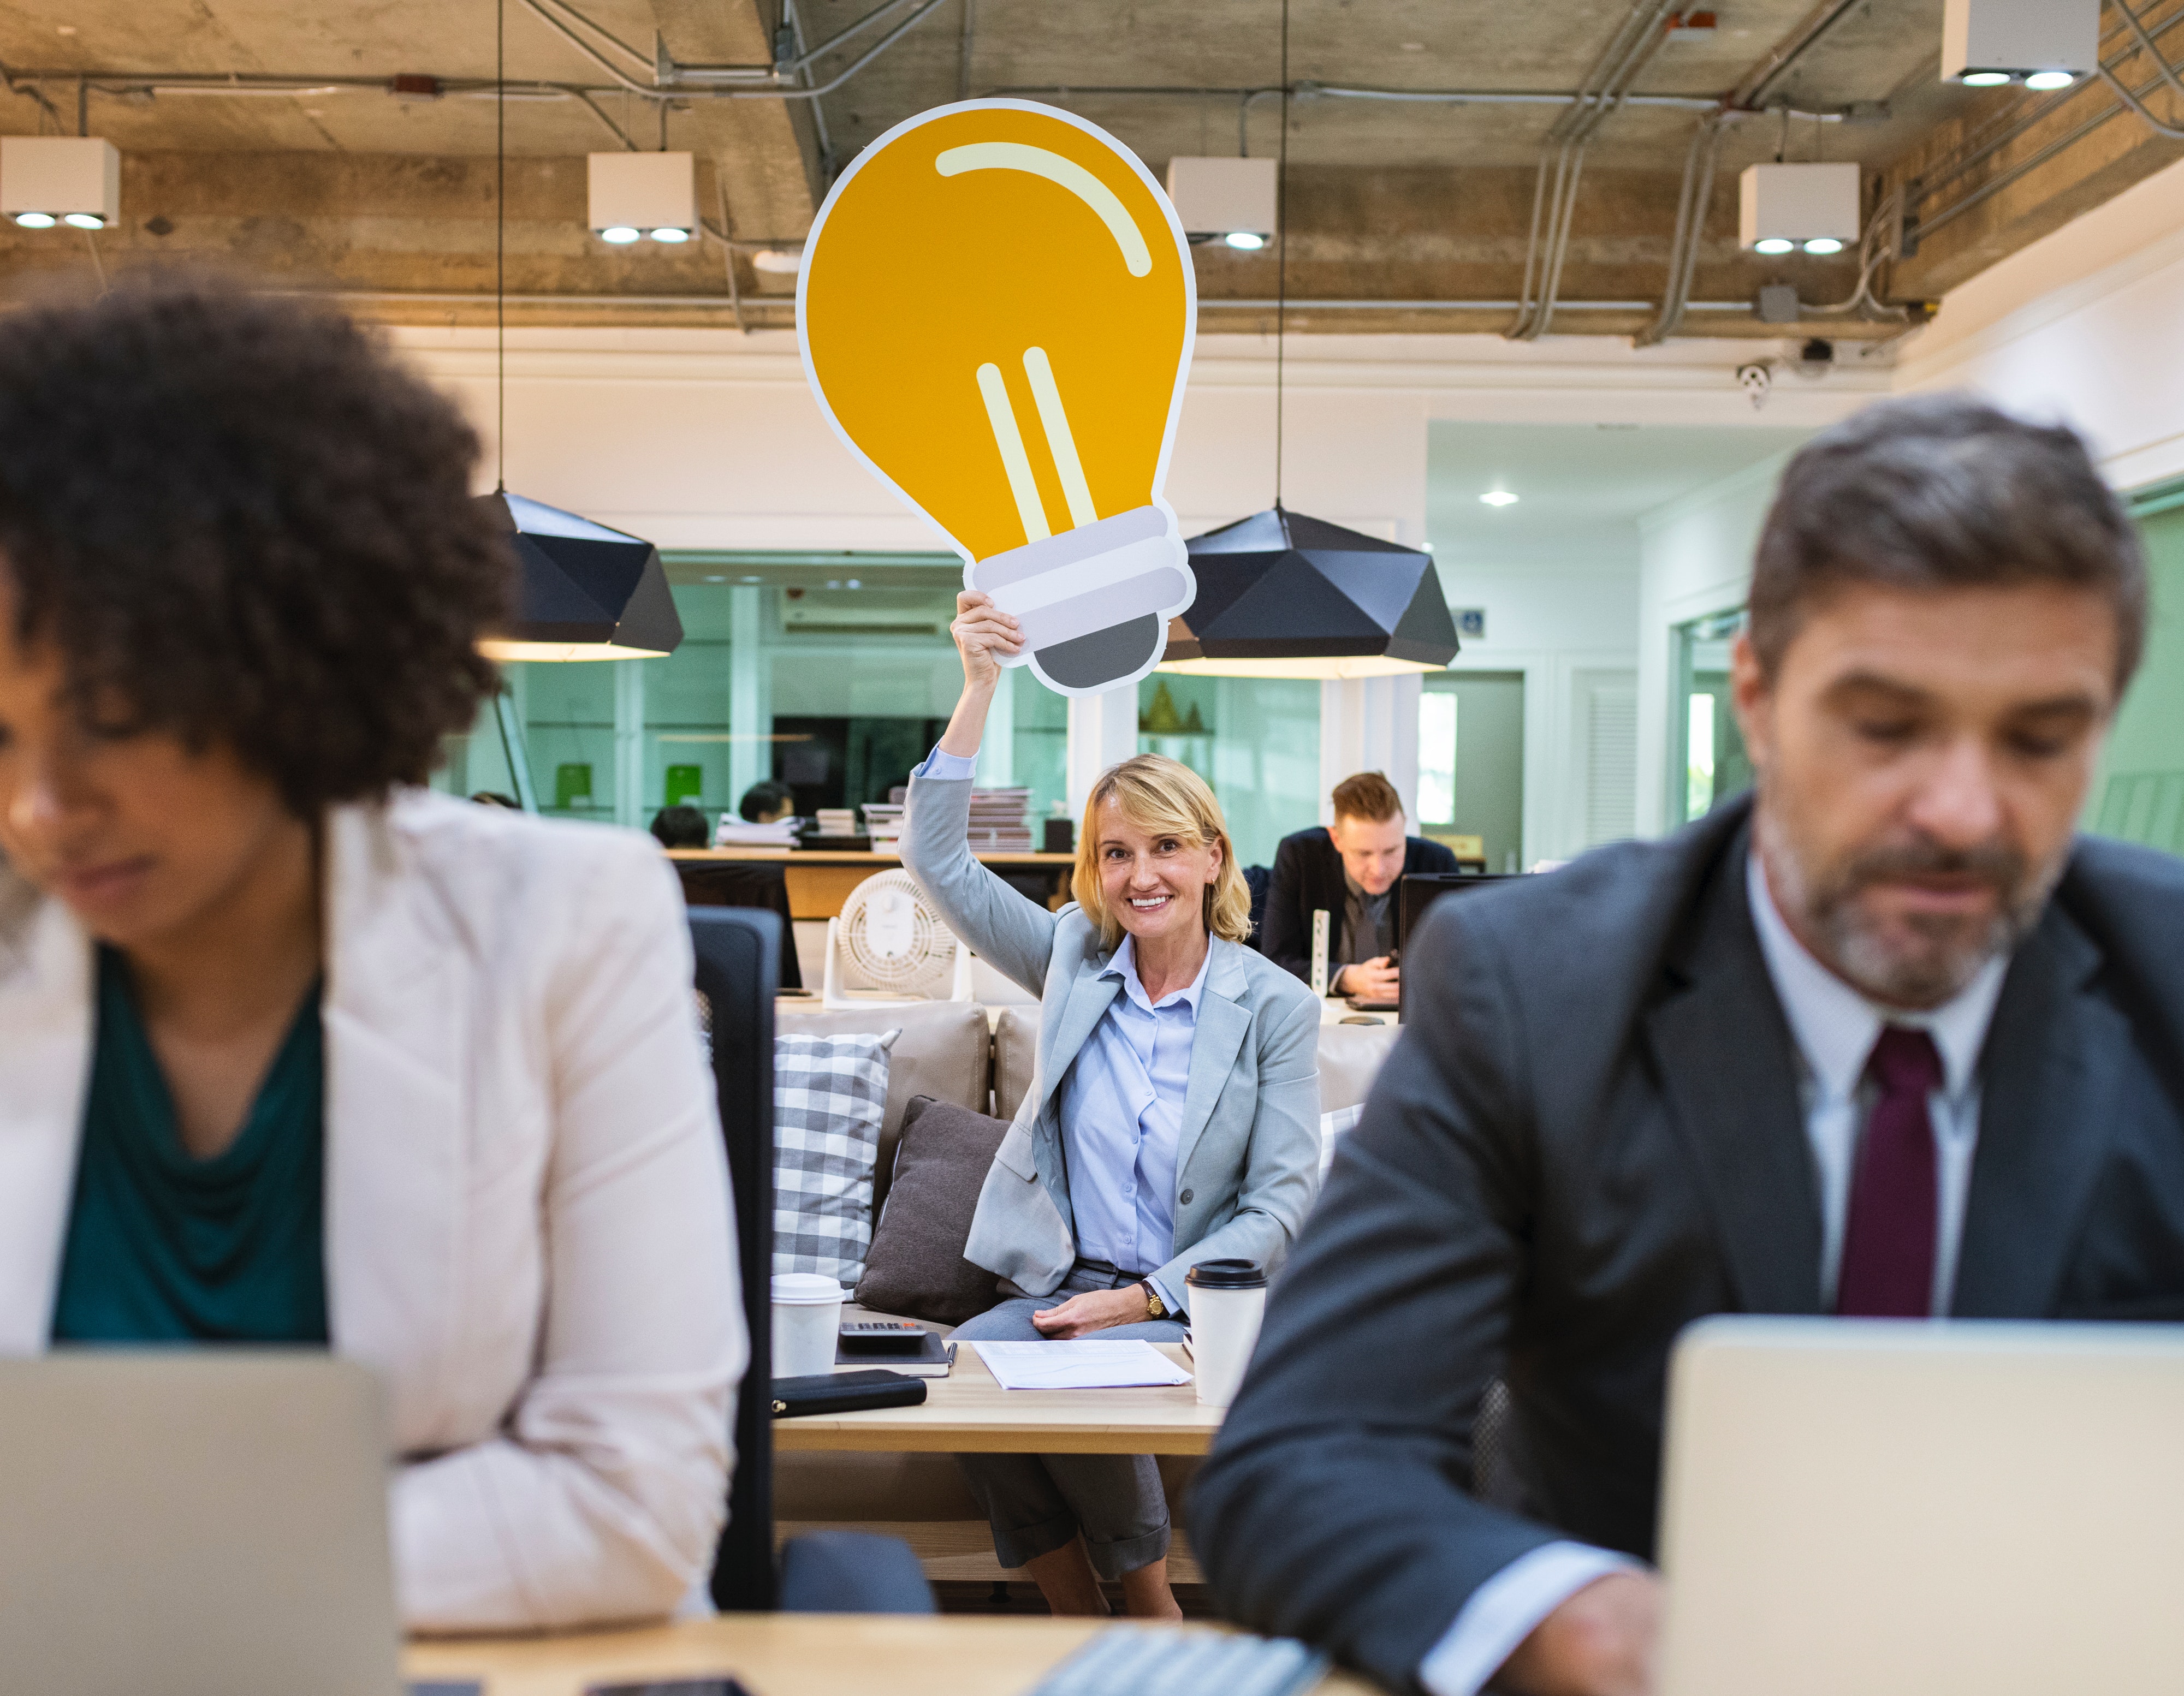
communication, business, collaboration, conversation, job, management, electronic device, business school